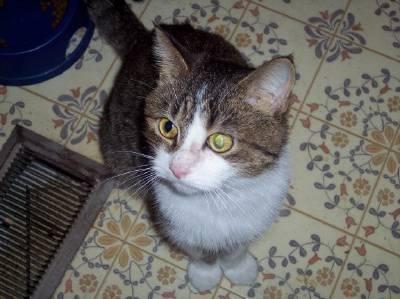
cat